Broad Street Historic District (Philadelphia)

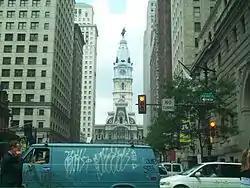
Philadelphia City Hall from South Broad Street

The Broad Street Historic District is a historic district in Center City, Philadelphia, Pennsylvania, United States. It is bounded roughly by Juniper, Cherry, 15th, and Pine Streets, covering an area about one block on either side of Broad Street.